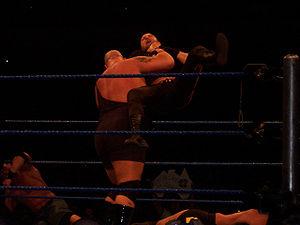
Le Chokeslam ou en japonais Nodowa otoshi est une prise de lutte professionnelle utilisée au catch proche du side slam qui appartient au Body slam et qui se rapporte à un claquement du dos en saisissant la gorge de l'adversaire, le soulevant vers le haut pour le claquer vers le bas. Cette prise est plutôt utilisée comme prise de finition par la majorité des lutteurs de grand taille, comme Big Show, Kane, Akira Taue, etc. mais c'est The Undertaker qui est le premier catcheur à populariser le chokeslam.